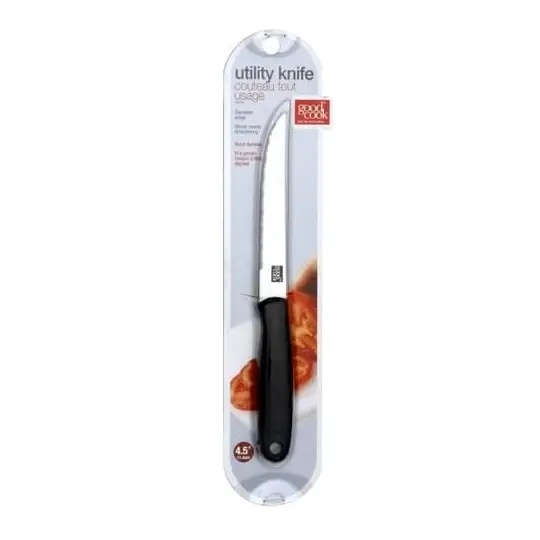
Good Cook 4.5" Serrated Utility Knife
Serrated Utility Knife - 4-1/2" "Never needs sharpening". Double serrated, high polish stainless steel blade. Dishwasher safe.
Brand: Pantryful
Category: Home & Garden > Kitchen & Dining > Kitchen Tools & Utensils > Kitchen Knives > Serrated Knives